Scientific American

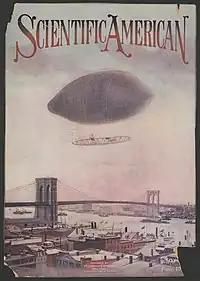
Cover of a 1905 issue

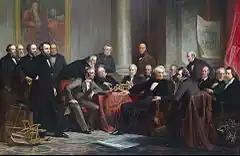
"Men of Progress", published by the magazine in 1862, showing American inventors such as Samuel Morse, Samuel Colt, Cyrus McCormick, Charles Goodyear, Peter Cooper, and others

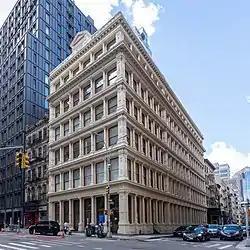
"Scientific American" early office at 361 Broadway in Manhattan

Scientific American, informally abbreviated SciAm or sometimes SA, is an American popular science magazine. Many scientists, including Albert Einstein and Nikola Tesla, have contributed articles to it, with more than 150 Nobel Prize-winners having been featured since its inception.